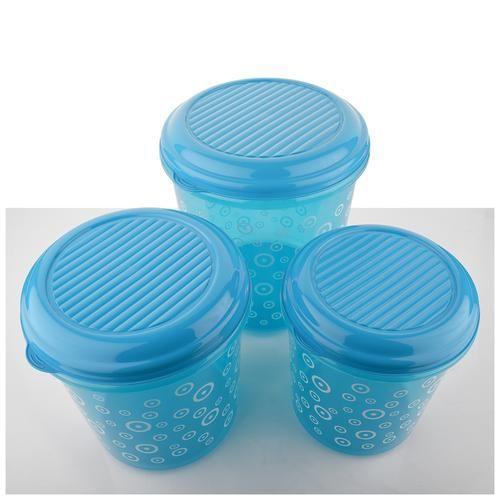
Label: plastic